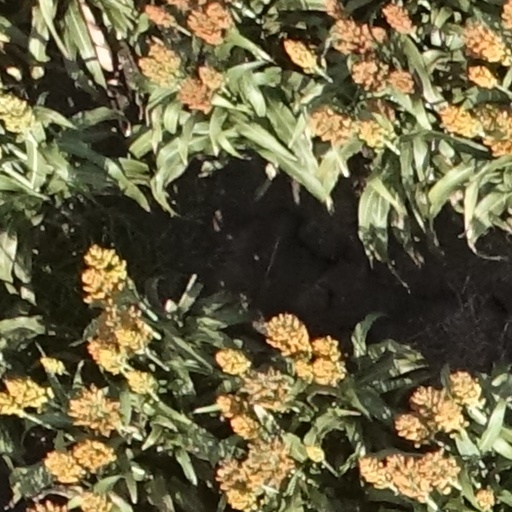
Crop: sorghum